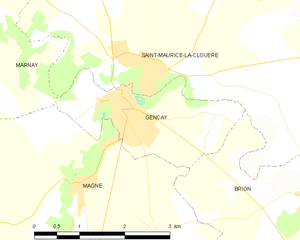
Carte des communes françaises Gençay